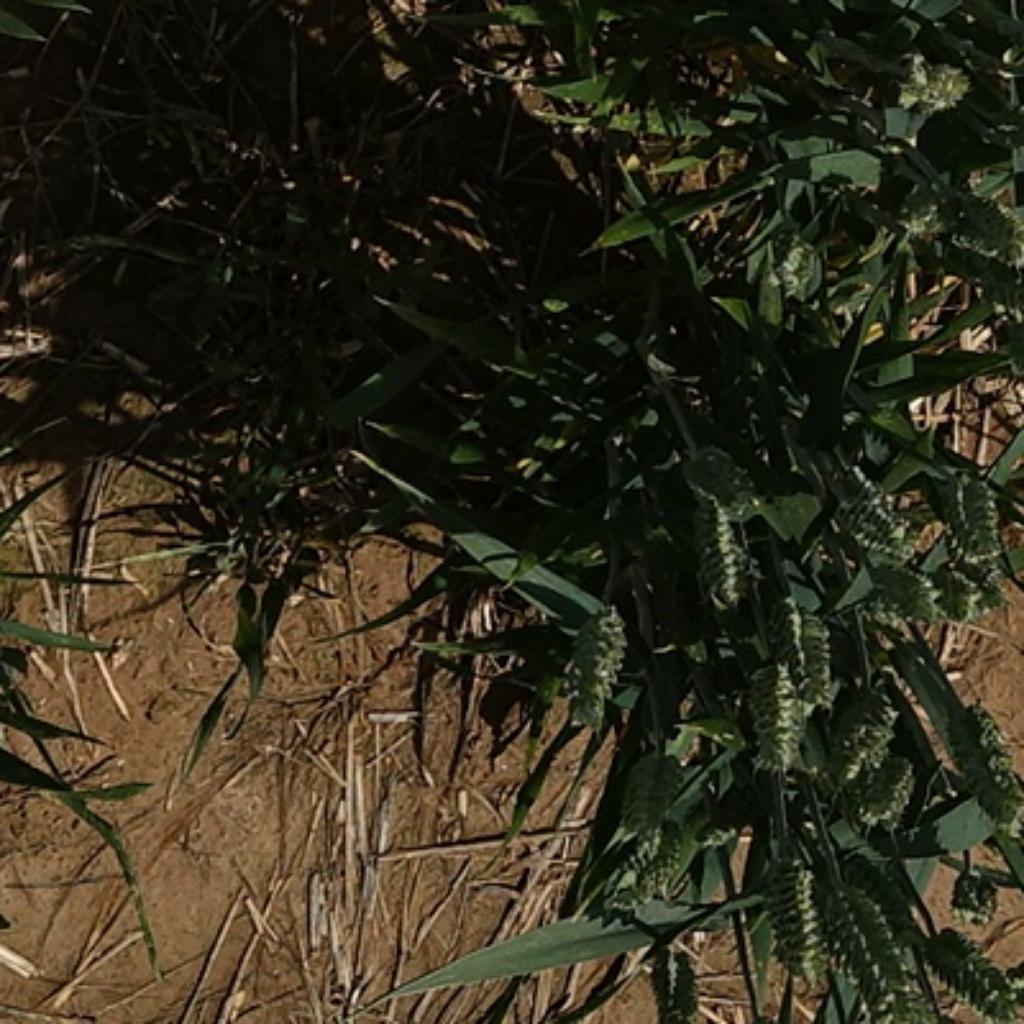
Country: France
Location: VLB
Wheat development stage: Filling